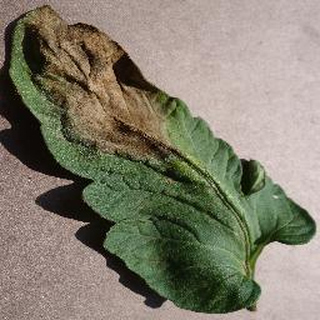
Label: tomato_late_blight